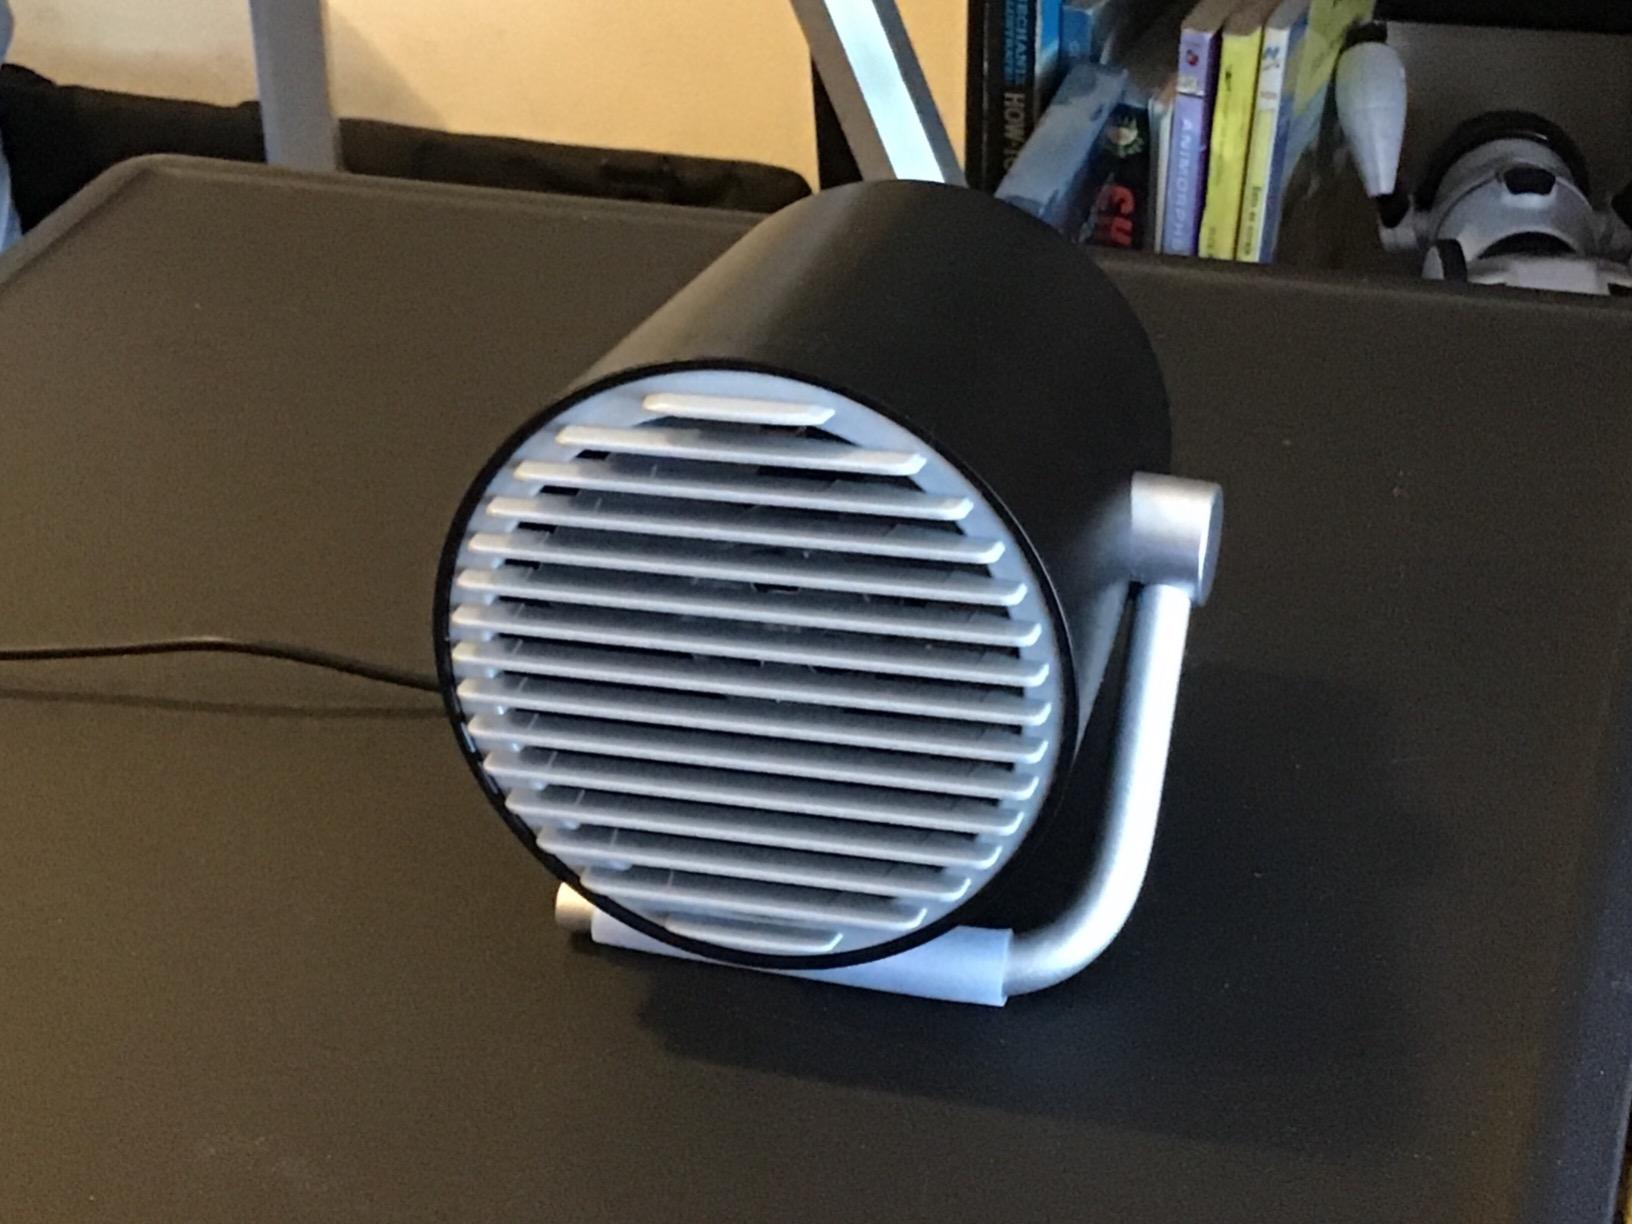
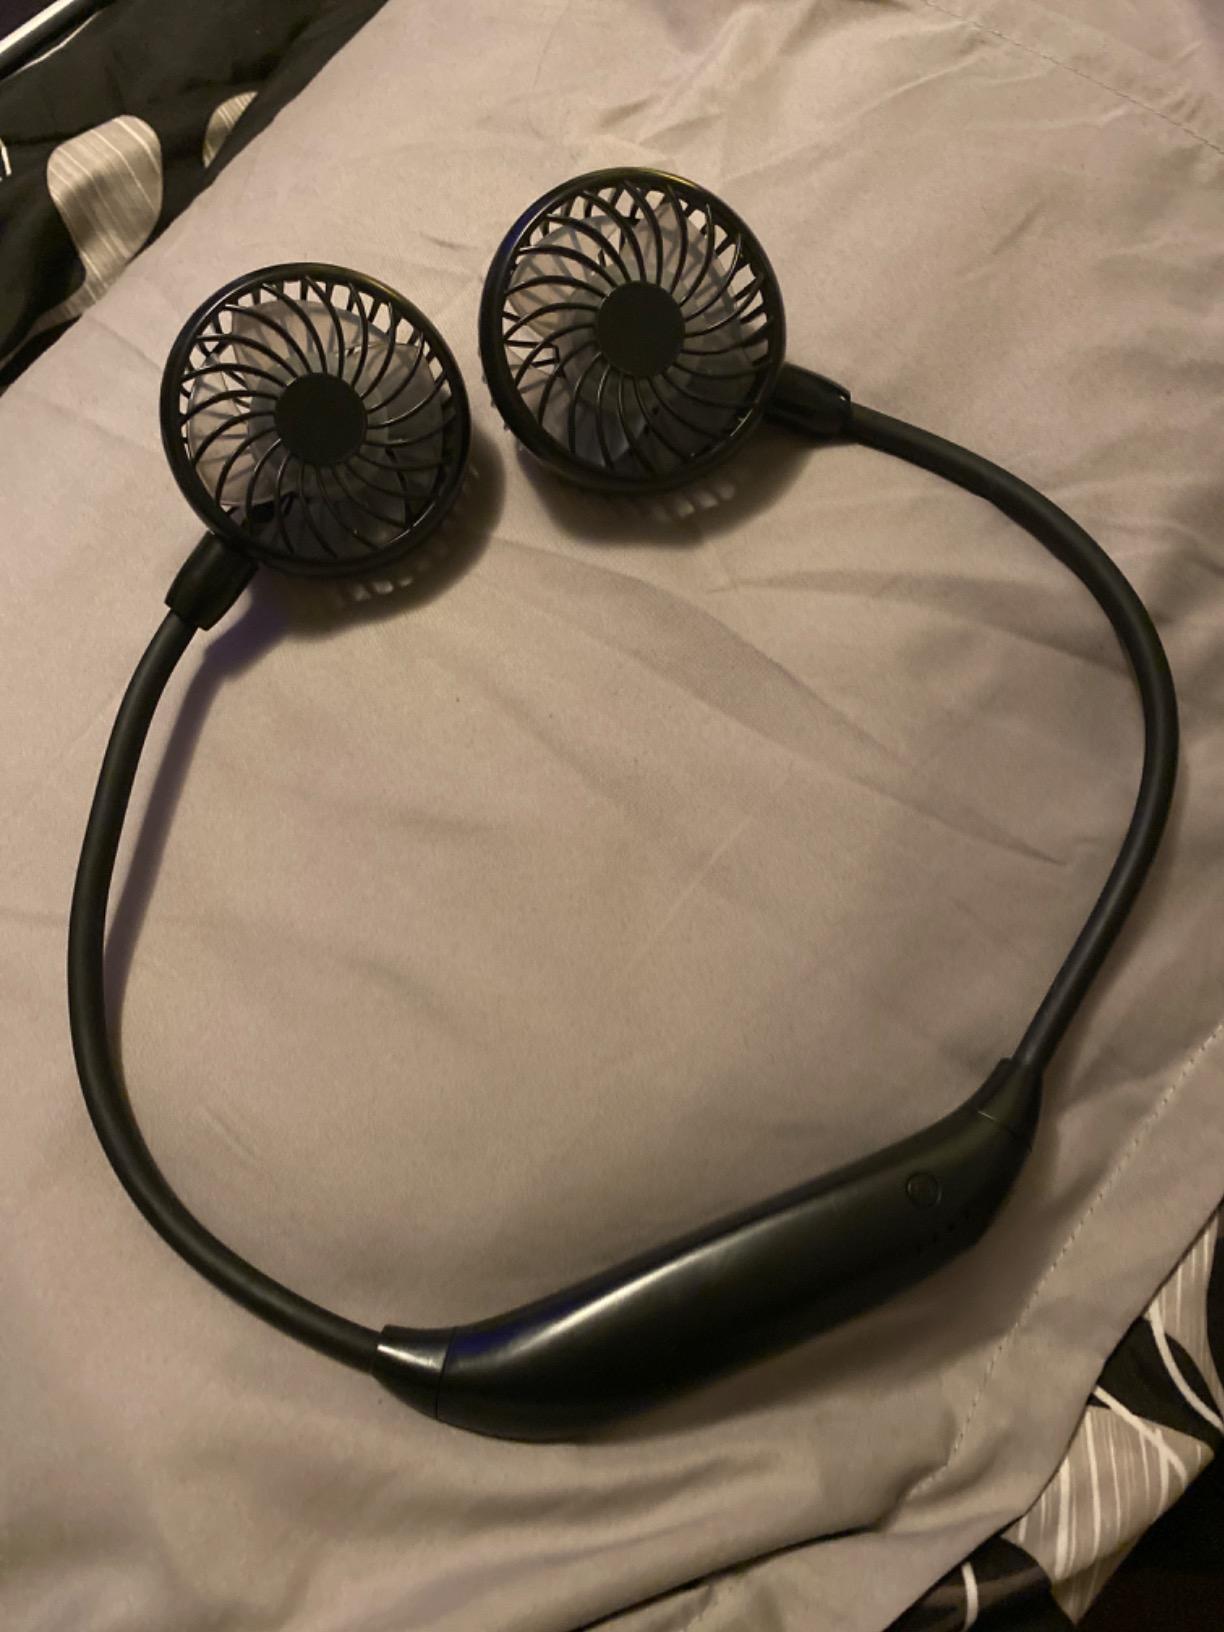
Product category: fan
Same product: no